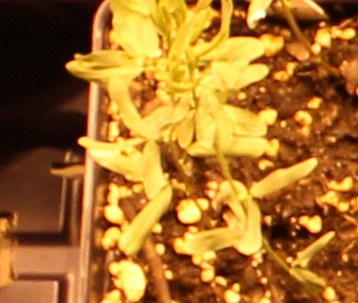
Label: Lentil